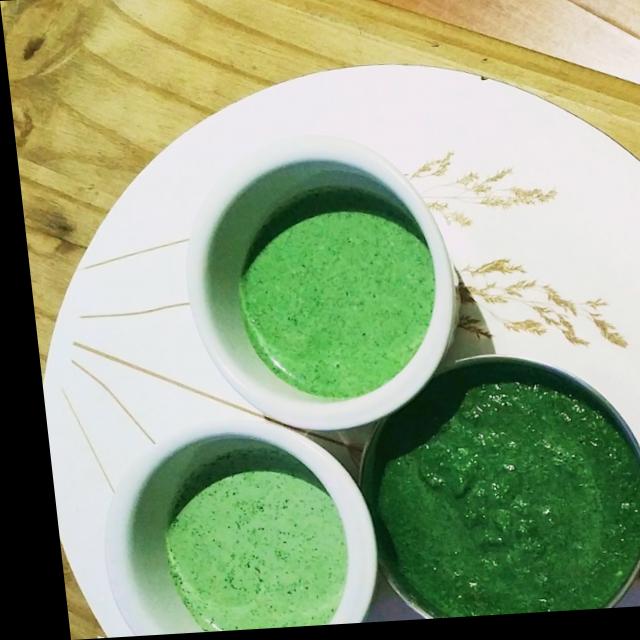
Dish: green_chutney